A Long Way Gone

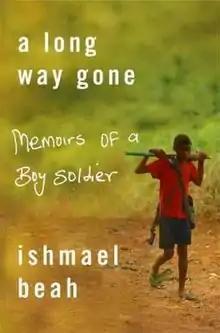
First edition cover

A Long Way Gone: Memoirs of a Boy Soldier is a 2007 memoir written by Ishmael Beah, an author from Sierra Leone. The book is a firsthand account of Beah's time as a child soldier during the Sierra Leone Civil War in the 1990s. The book describes the change from Beah being an innocent child to being corrupted by war and its effects. The book received positive reception and won several awards. However, some news outlets and historians have claimed parts of the novel do not correlate with historical events and could be inaccurate.